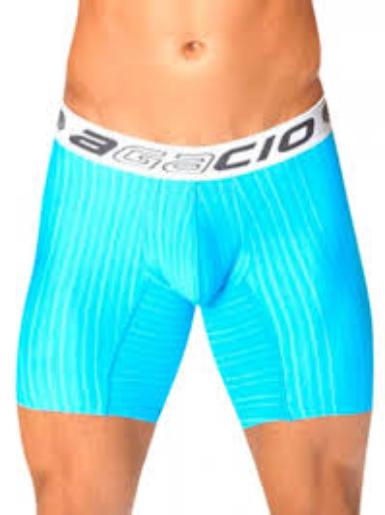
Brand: Agacio
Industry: Clothes